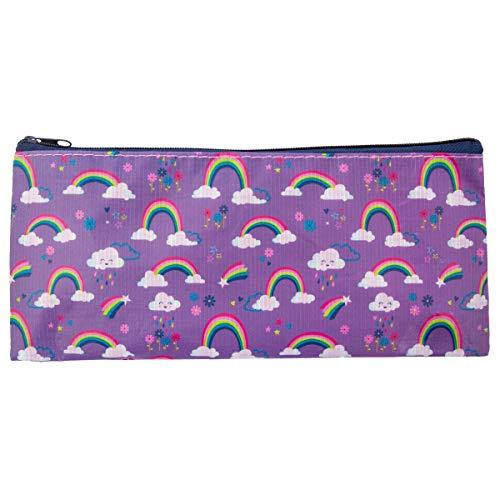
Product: Stephen Joseph Recycled Bag Sets
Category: Clothing, Shoes & Jewelry | Luggage & Travel Gear | Backpacks | Kids' Backpacks
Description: IMAGINATIVE DESIGNS: Bright colors and characters make these recycled bags great for all occasions.
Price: $9.99